Diesel Dahl

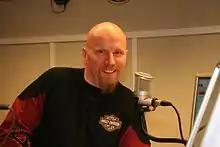
Dahl in 2007

Morten "Diesel" Dahl (born 19 June 1959) is a Norwegian musician. He is the drummer and a founding member of the hard rock band TNT.